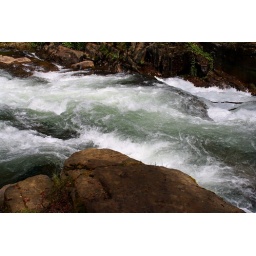
This bubbly green water is on it's way to go over the top of Luckiamute Falls